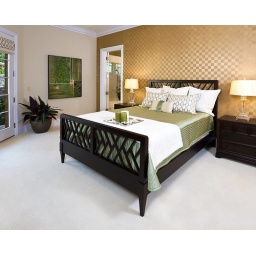
AB 1600 behind camera and above, AB 800 camera right. Also flash unit stashed in bathroom on the floor bouncing around.